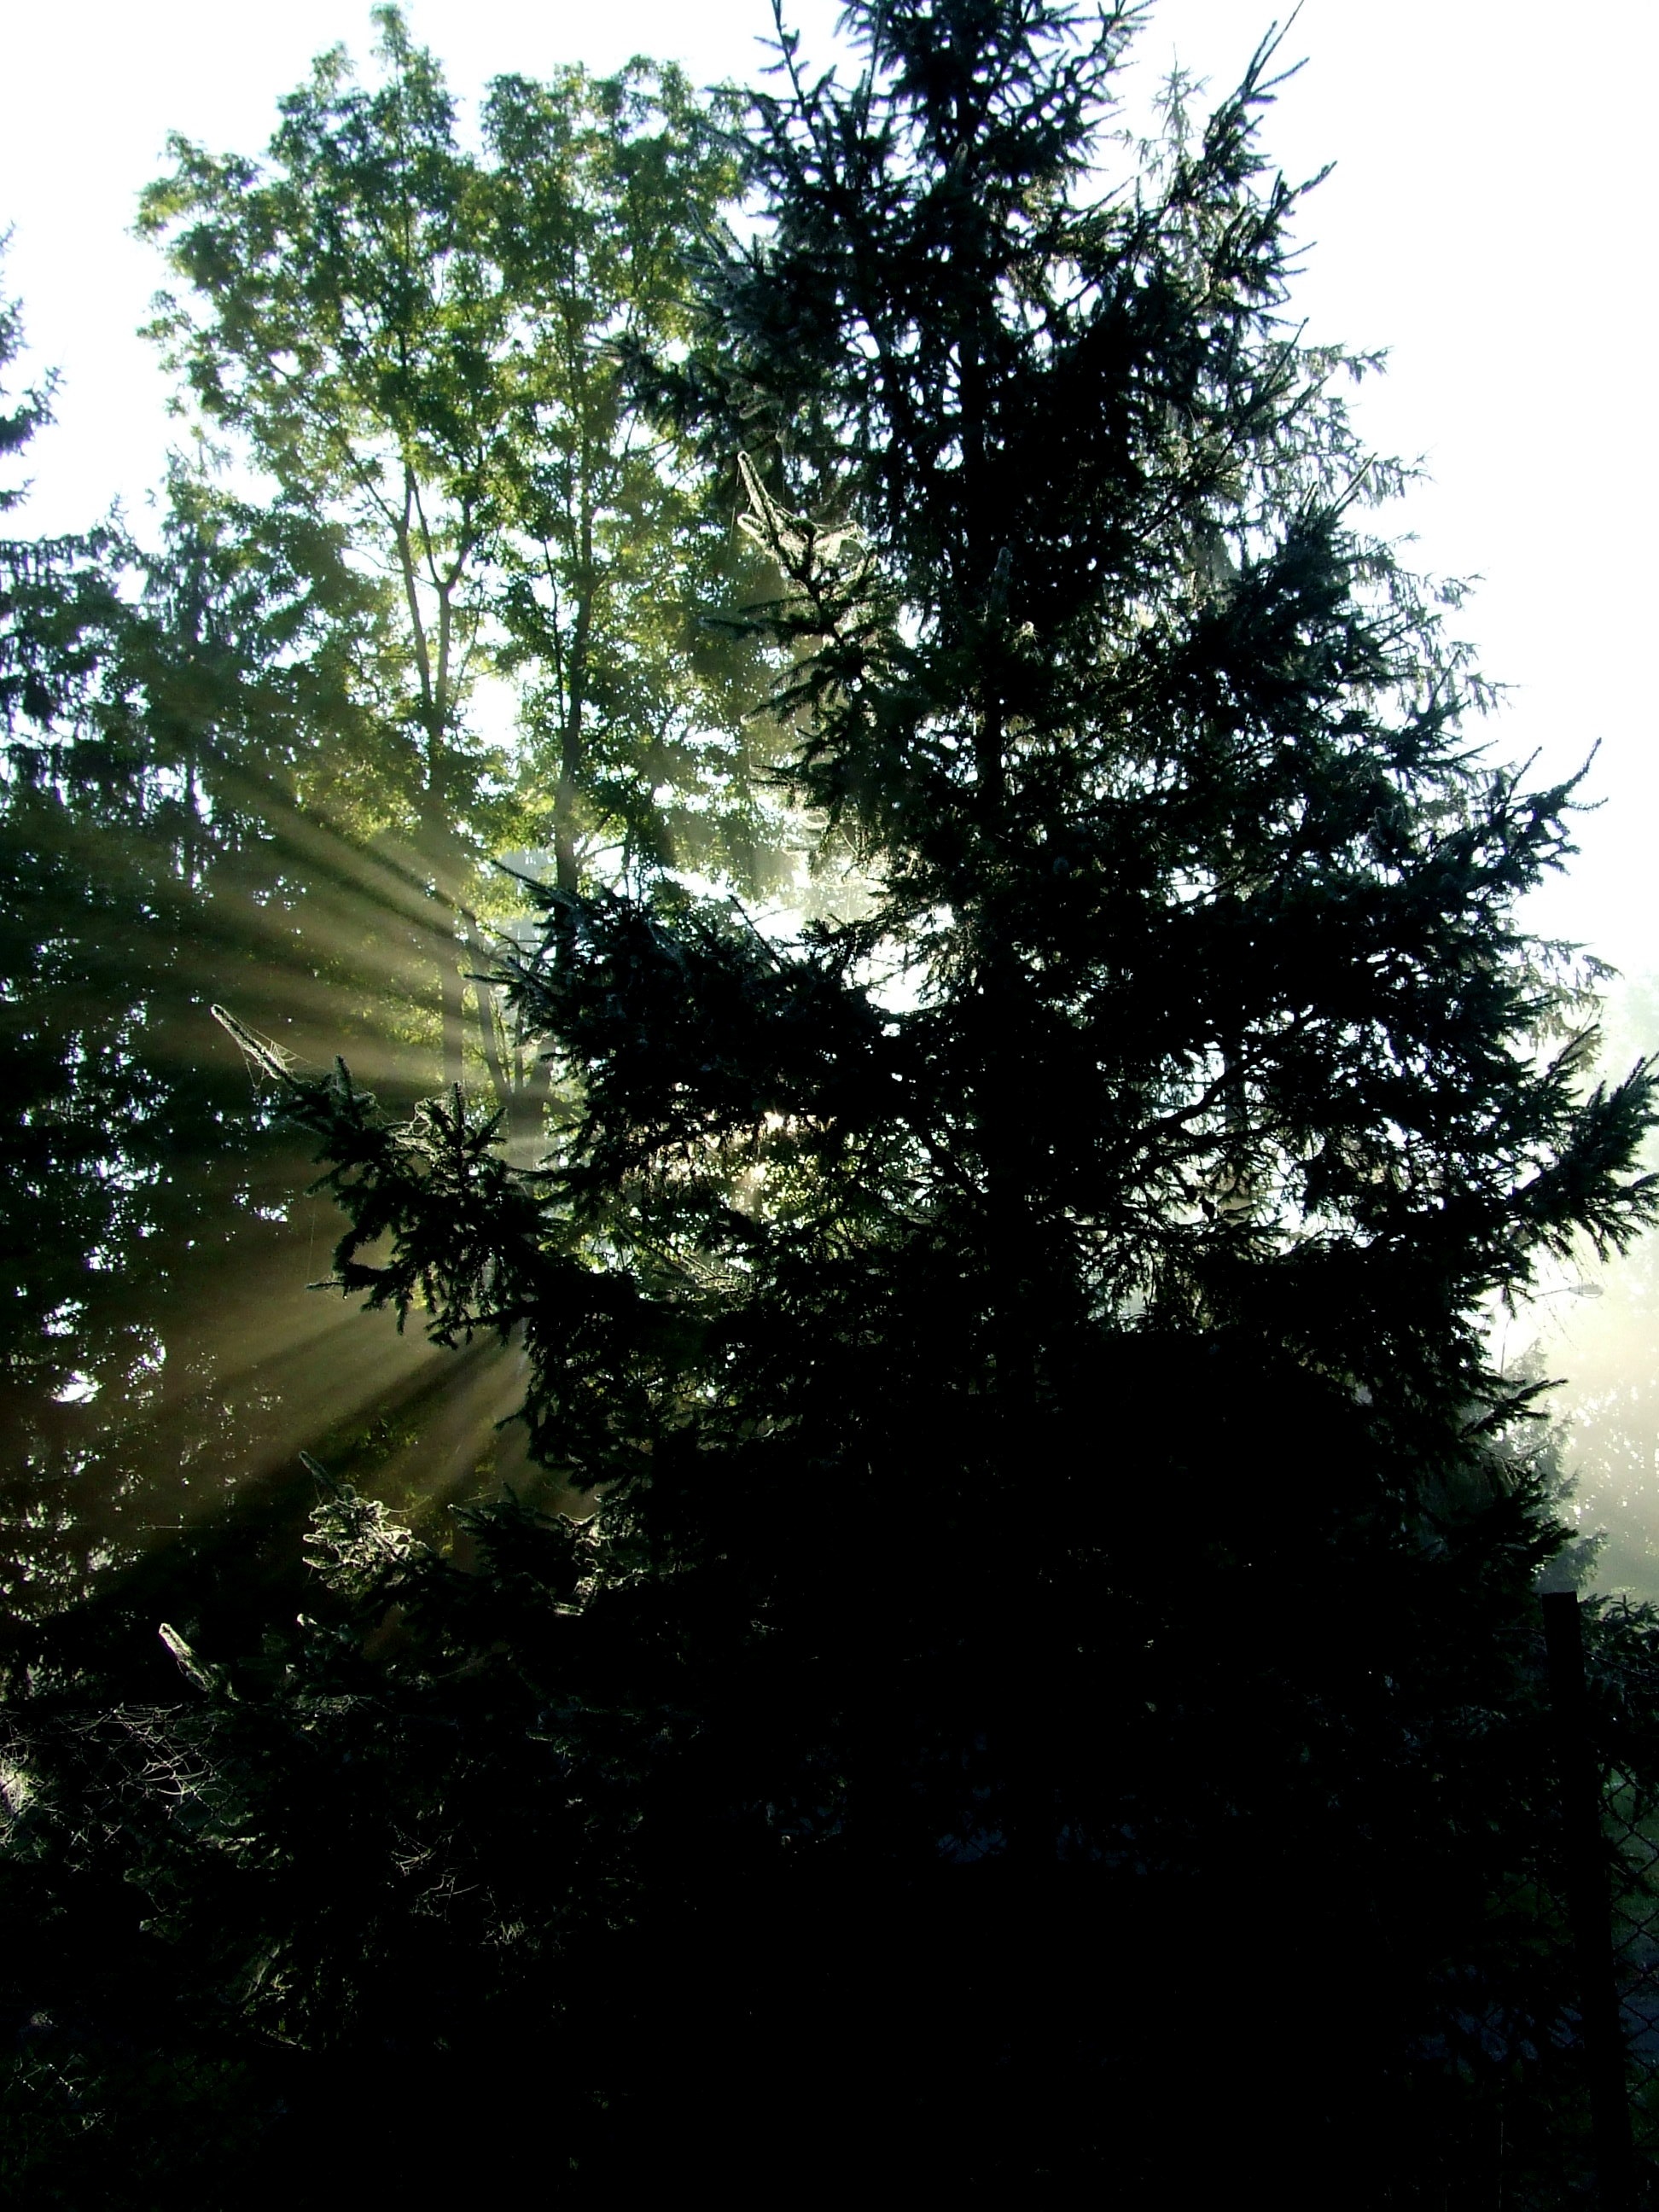
tree, nature, forest, branch, light, plant, sunlight, morning, leaf, view, botany, fir, conifer, spruce, quiet, woody plant, land plant